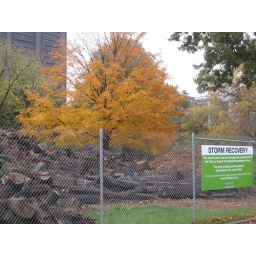
Bright yellow leafed tree over the storm recovery pile.